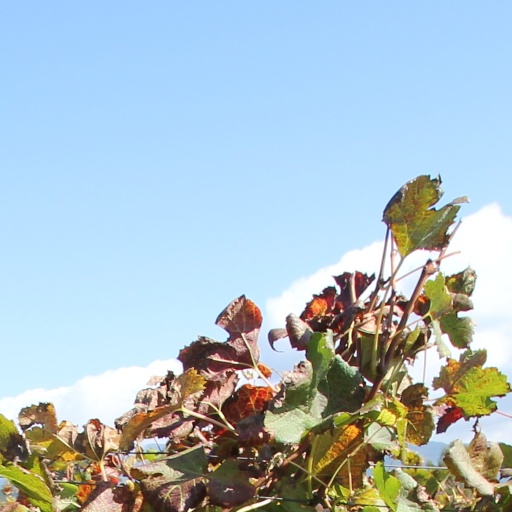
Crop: grape